Cent Quatre

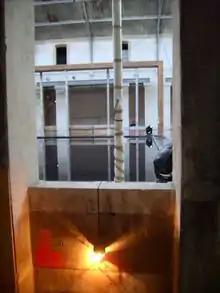
Photo taken at an open day during construction, 2007.

The Cent Quatre extends over an area of 15,848 m and the total surface area of its floors is 36,800 m, of which 25,000 m is usable exhibition space. The building is designed to accommodate 5,000 visitors at any one time. It has 200 artists in residence. 100% of the €110 million refurbishment costs were funded by the city, which also funds 75% of the building's €12 million annual running-costs.